John Fane, 9th Earl of Westmorland

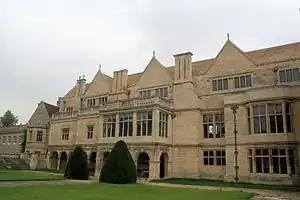
Apethorpe Hall

He was the eldest son of Thomas Fane, 8th Earl of Westmorland of Wormsley Park, Buckinghamshire, and Elizabeth Swymmer (the daughter of Bristol sugar merchant William Swymmer). His younger brother was Henry Fane, MP.